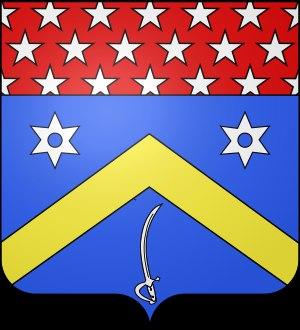
Le titre de duc de Rovigo et de l'Empire a été créé par Napoléon Iᵉʳ le 7 février 1808 au profit du général Anne Jean Marie René Savary.
Anne Jean Marie René Savary, duc de Rovigo, né le 26 avril 1774 à Marcq et mort le 2 juin 1833 à Paris, est un général français, particulièrement connu comme homme de confiance de Napoléon Bonaparte et comme ministre de la Police de 1810 à 1814.